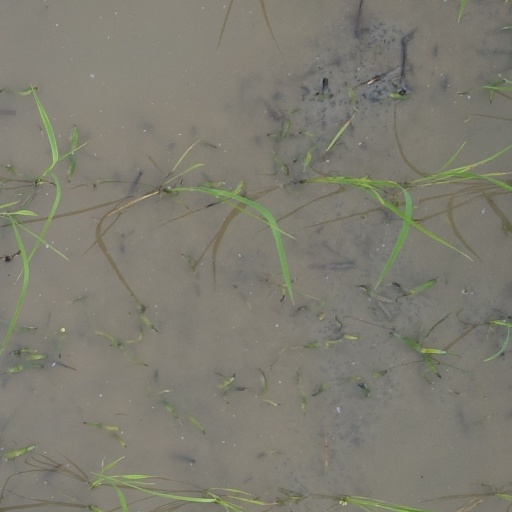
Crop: rice